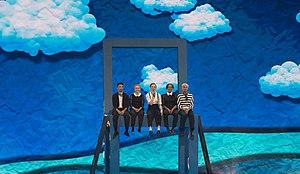
Le Danemark est l'un des quarante et un pays participants du Concours Eurovision de la chanson 2019, qui se déroule à Tel-Aviv en Israël. Le pays sera représenté par la chanteuse Leonora et sa chanson Love Is Forever, sélectionnées via le Dansk Melodi Grand Prix 2019. Le pays finit à la 12ᵉ place du classement en finale avec un total de 120 points.